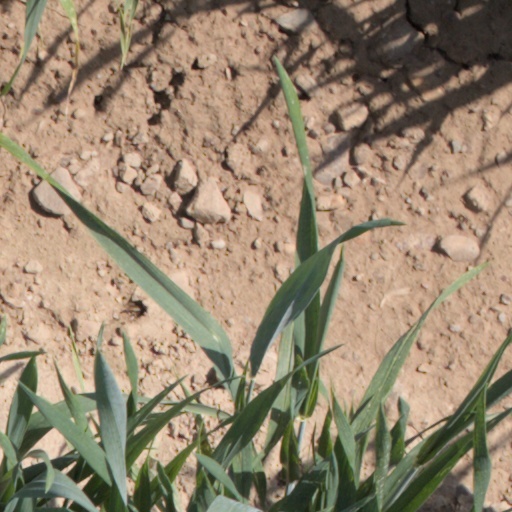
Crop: wheat